USS Wasp (CV-18)

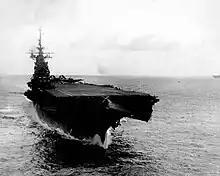
"Wasp" showing August 1945 typhoon damage

Damaged as she was, "Wasp" recorded—from 17 to 23 March—what was often referred to as the busiest week in flattop history. In these seven days, "Wasp" accounted for 14 enemy planes in the air, destroyed six more on the ground, scored two bomb hits on each of two Japanese carriers, dropped two bombs on a Japanese battleship, put one 1,000 lb bomb on another battleship, hit a heavy cruiser with three 500 lb missiles, dropped another 1,000 lb bomb on a big cargo ship, and heavily strafed "and probably sank" a large Japanese submarine. During this week, "Wasp" was under almost continuous attack by shore-based aircraft, and experienced several close "kamikaze" attacks. The carrier's gunners fired more than 10,000 rounds at the determined Japanese attackers.